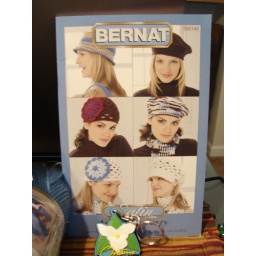
theres some seriously cut hats and bags in here !